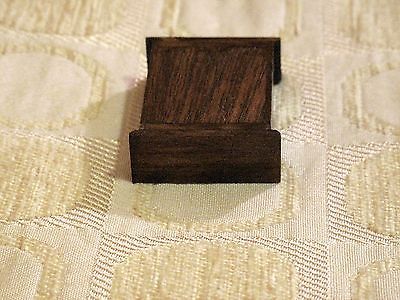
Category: cabinet